North Eighth Street Plaza

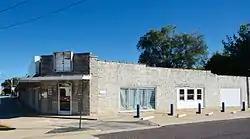

The North Eighth Street Plaza is a historic strip mall located at 1500-1532 North Eighth Street in Pekin, Illinois.